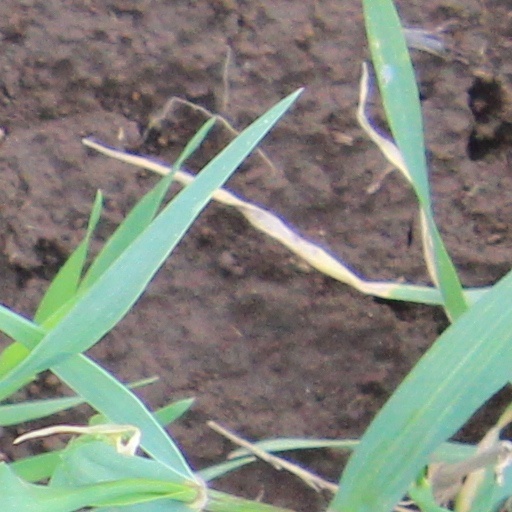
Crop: wheat